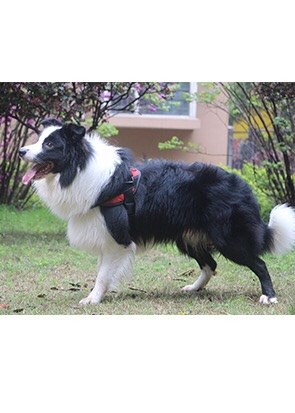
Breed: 2594-n000109-Border_collie